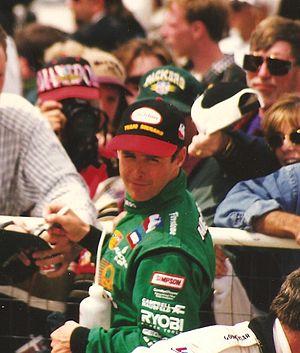
Robbie Buhl, né le 2 septembre 1963 à Détroit au Michigan, est un pilote automobile américain.
Laurent Redon, né le 5 août 1973 à Saint-Chamond, est un pilote automobile français. Il est notamment connu pour avoir été nommé « rookie of the year » de l'Indy Racing League en 2002 et avoir contribué à la première victoire de Pescarolo Sport en endurance en 2001.